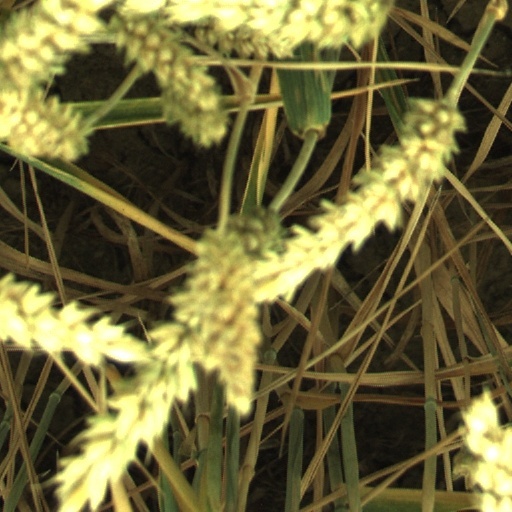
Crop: wheat